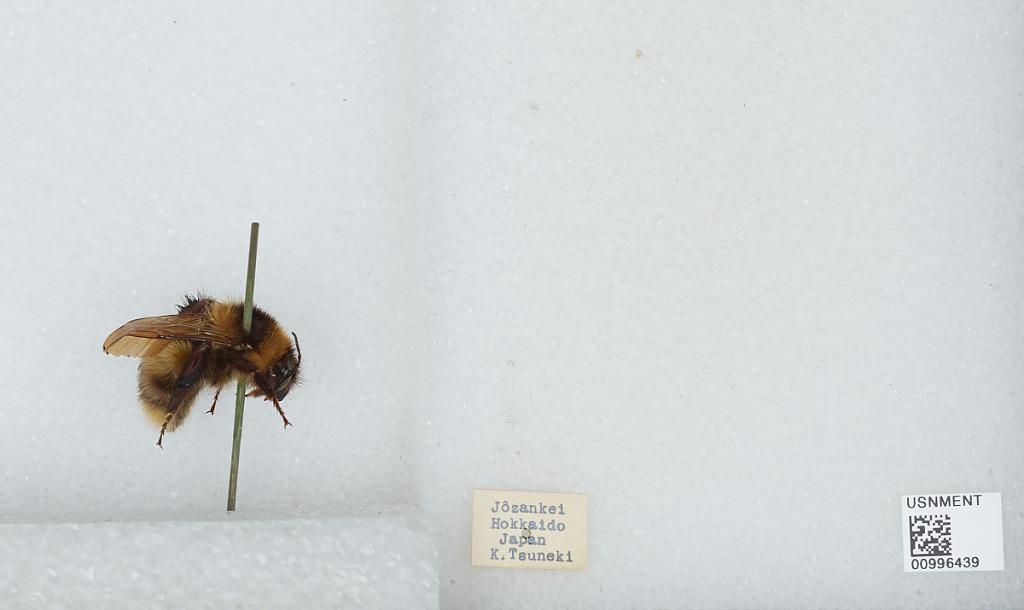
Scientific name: Bombus (Diversobombus) diversus Smith
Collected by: K. Tsuneki
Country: Japan
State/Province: Hokkaido
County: Jozankei